Michel Chapuis (sprint canoer)

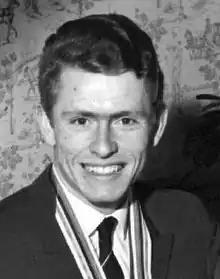
Michel Chapuis in 1964

Michel Chapuis (born 18 June 1941) is a French sprint canoer who competed in the early 1960s. He won the silver medal in the C-2 1000 m event at the 1964 Summer Olympics in Tokyo.